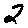
Label: 2